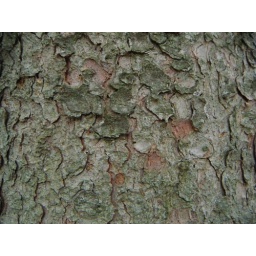
pine tree in front of the porch